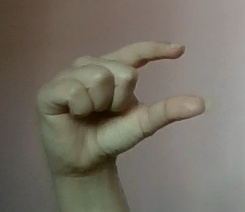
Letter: dal